Paper craft

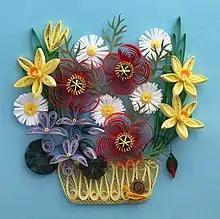
A quilled basket of flowers

Paper craft is a collection of crafts using paper or card as the primary artistic medium for the creation of two or three-dimensional objects. Paper and card stock lend themselves to a wide range of techniques and can be folded, curved, bent, cut, glued, molded, stitched, or layered. Papermaking by hand is also a paper craft.